Atassi family

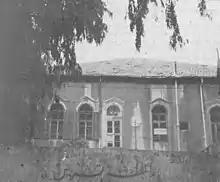
Residence of Khaled Efendi al-Atassi, the head of The Atassi House, built in 1893

Atassi is the name of a prominent family of Syrian Turkmen origin in Homs, Syria, of a noble lineage dating back to the 15th century AD. In modern times, members of the family led the national movement against the French mandate. The power and prestige of the family reached an apex at the formation of the modern Republic of Syria in 1936, when its second head of state, Hashim al-Atassi was elected president. Two out of the seven members of the constitutional assembly who drafted the first constitution of Syria in 1919 were prominent Atassis: Wasfi al-Atassi and Hashim al-Atassi. Two more scions, Lu'ay al-Atassi and Nureddin al-Atassi, were in turn installed as heads of state in the 1960s. Family members included magistrates, governors, ambassadors, heads of political parties, military officers and other public officials throughout Ottoman and modern times.